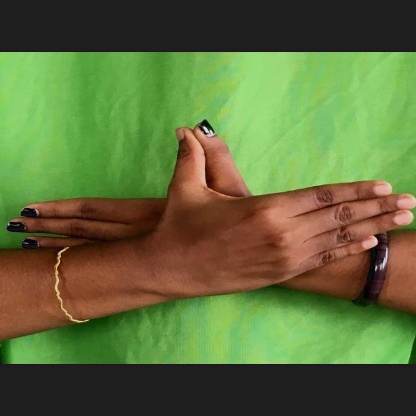
Mudra: Garuda